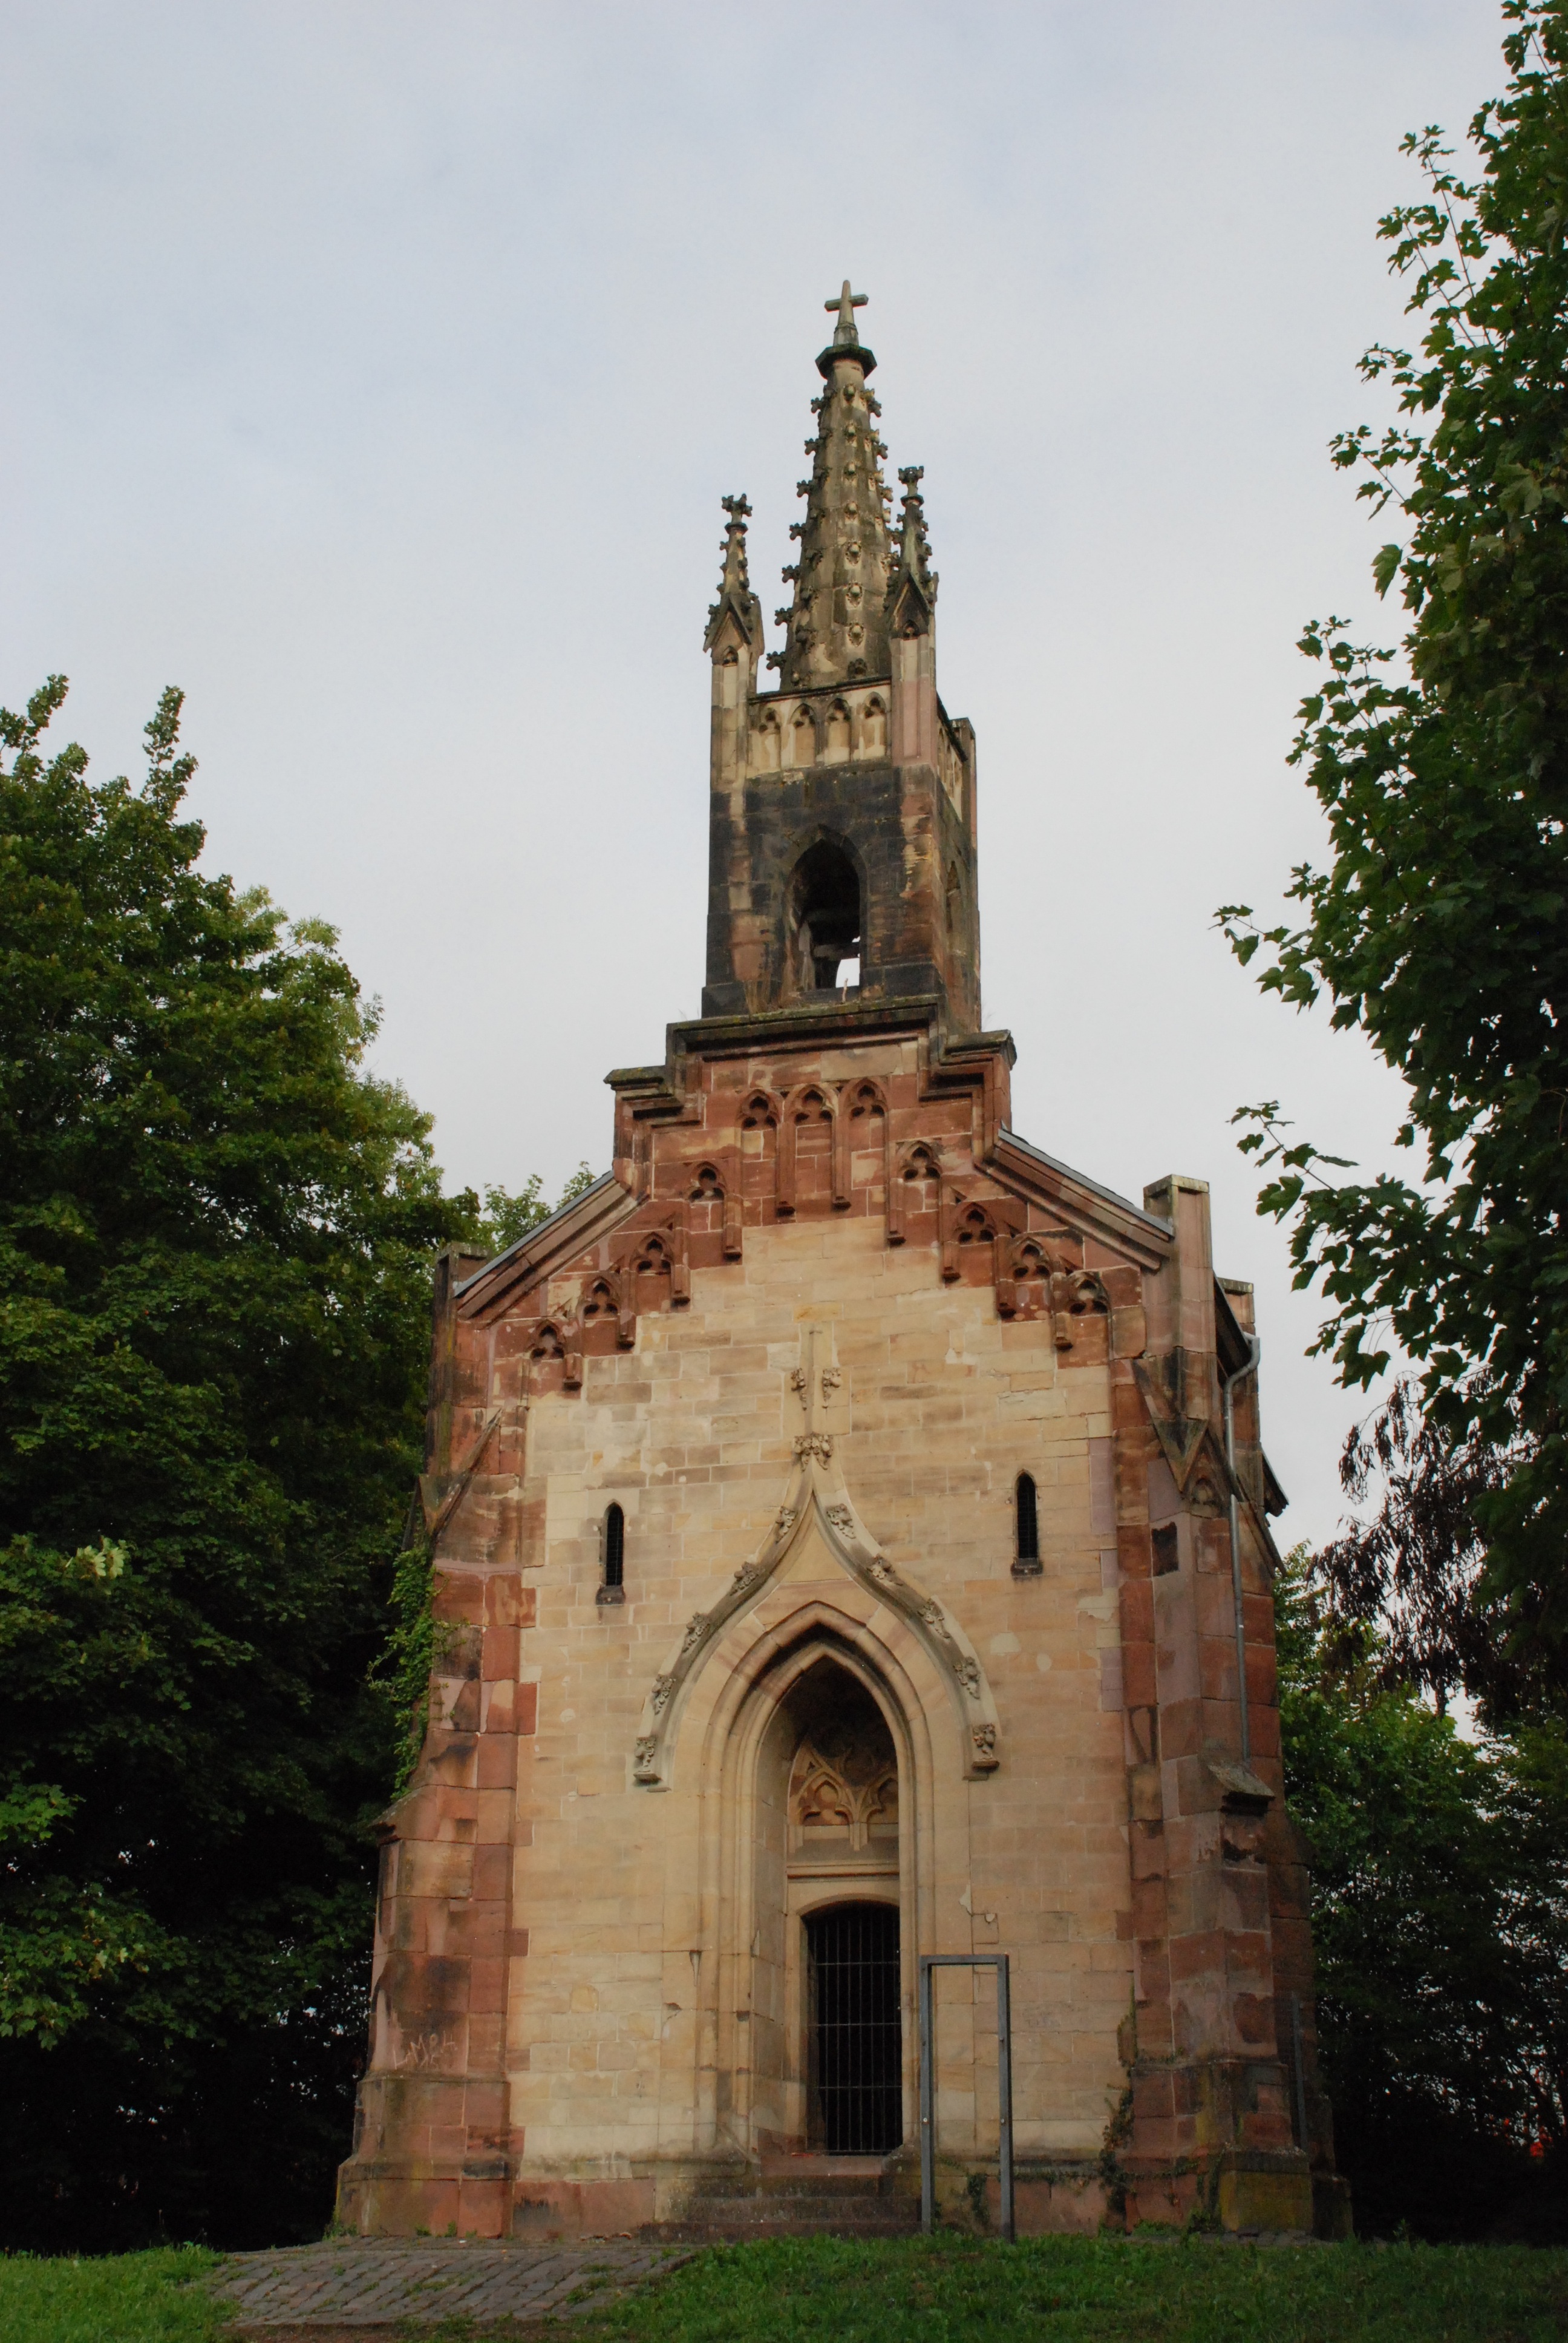
architecture, building, tower, religion, church, chapel, place of worship, bell tower, steeple, monastery, house of worship, spanish missions in california